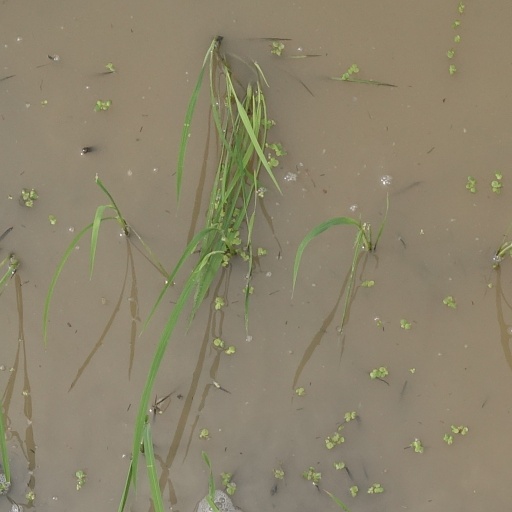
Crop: rice